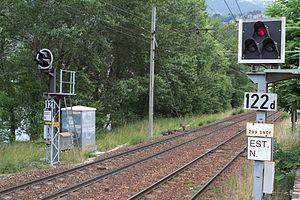
La ligne de Culoz à Modane (frontière), aussi surnommée ligne de la Maurienne en raison de la région géographique traversée, est une ligne ferroviaire française en région Rhône-Alpes à double voie et à écartement standard. Elle relie Culoz sur l'axe Lyon - Genève à Modane et à l'Italie, par la vallée savoyarde de la Maurienne. C'est un axe majeur assurant la liaison entre la France et l'Italie aussi bien pour les voyageurs que pour les marchandises.